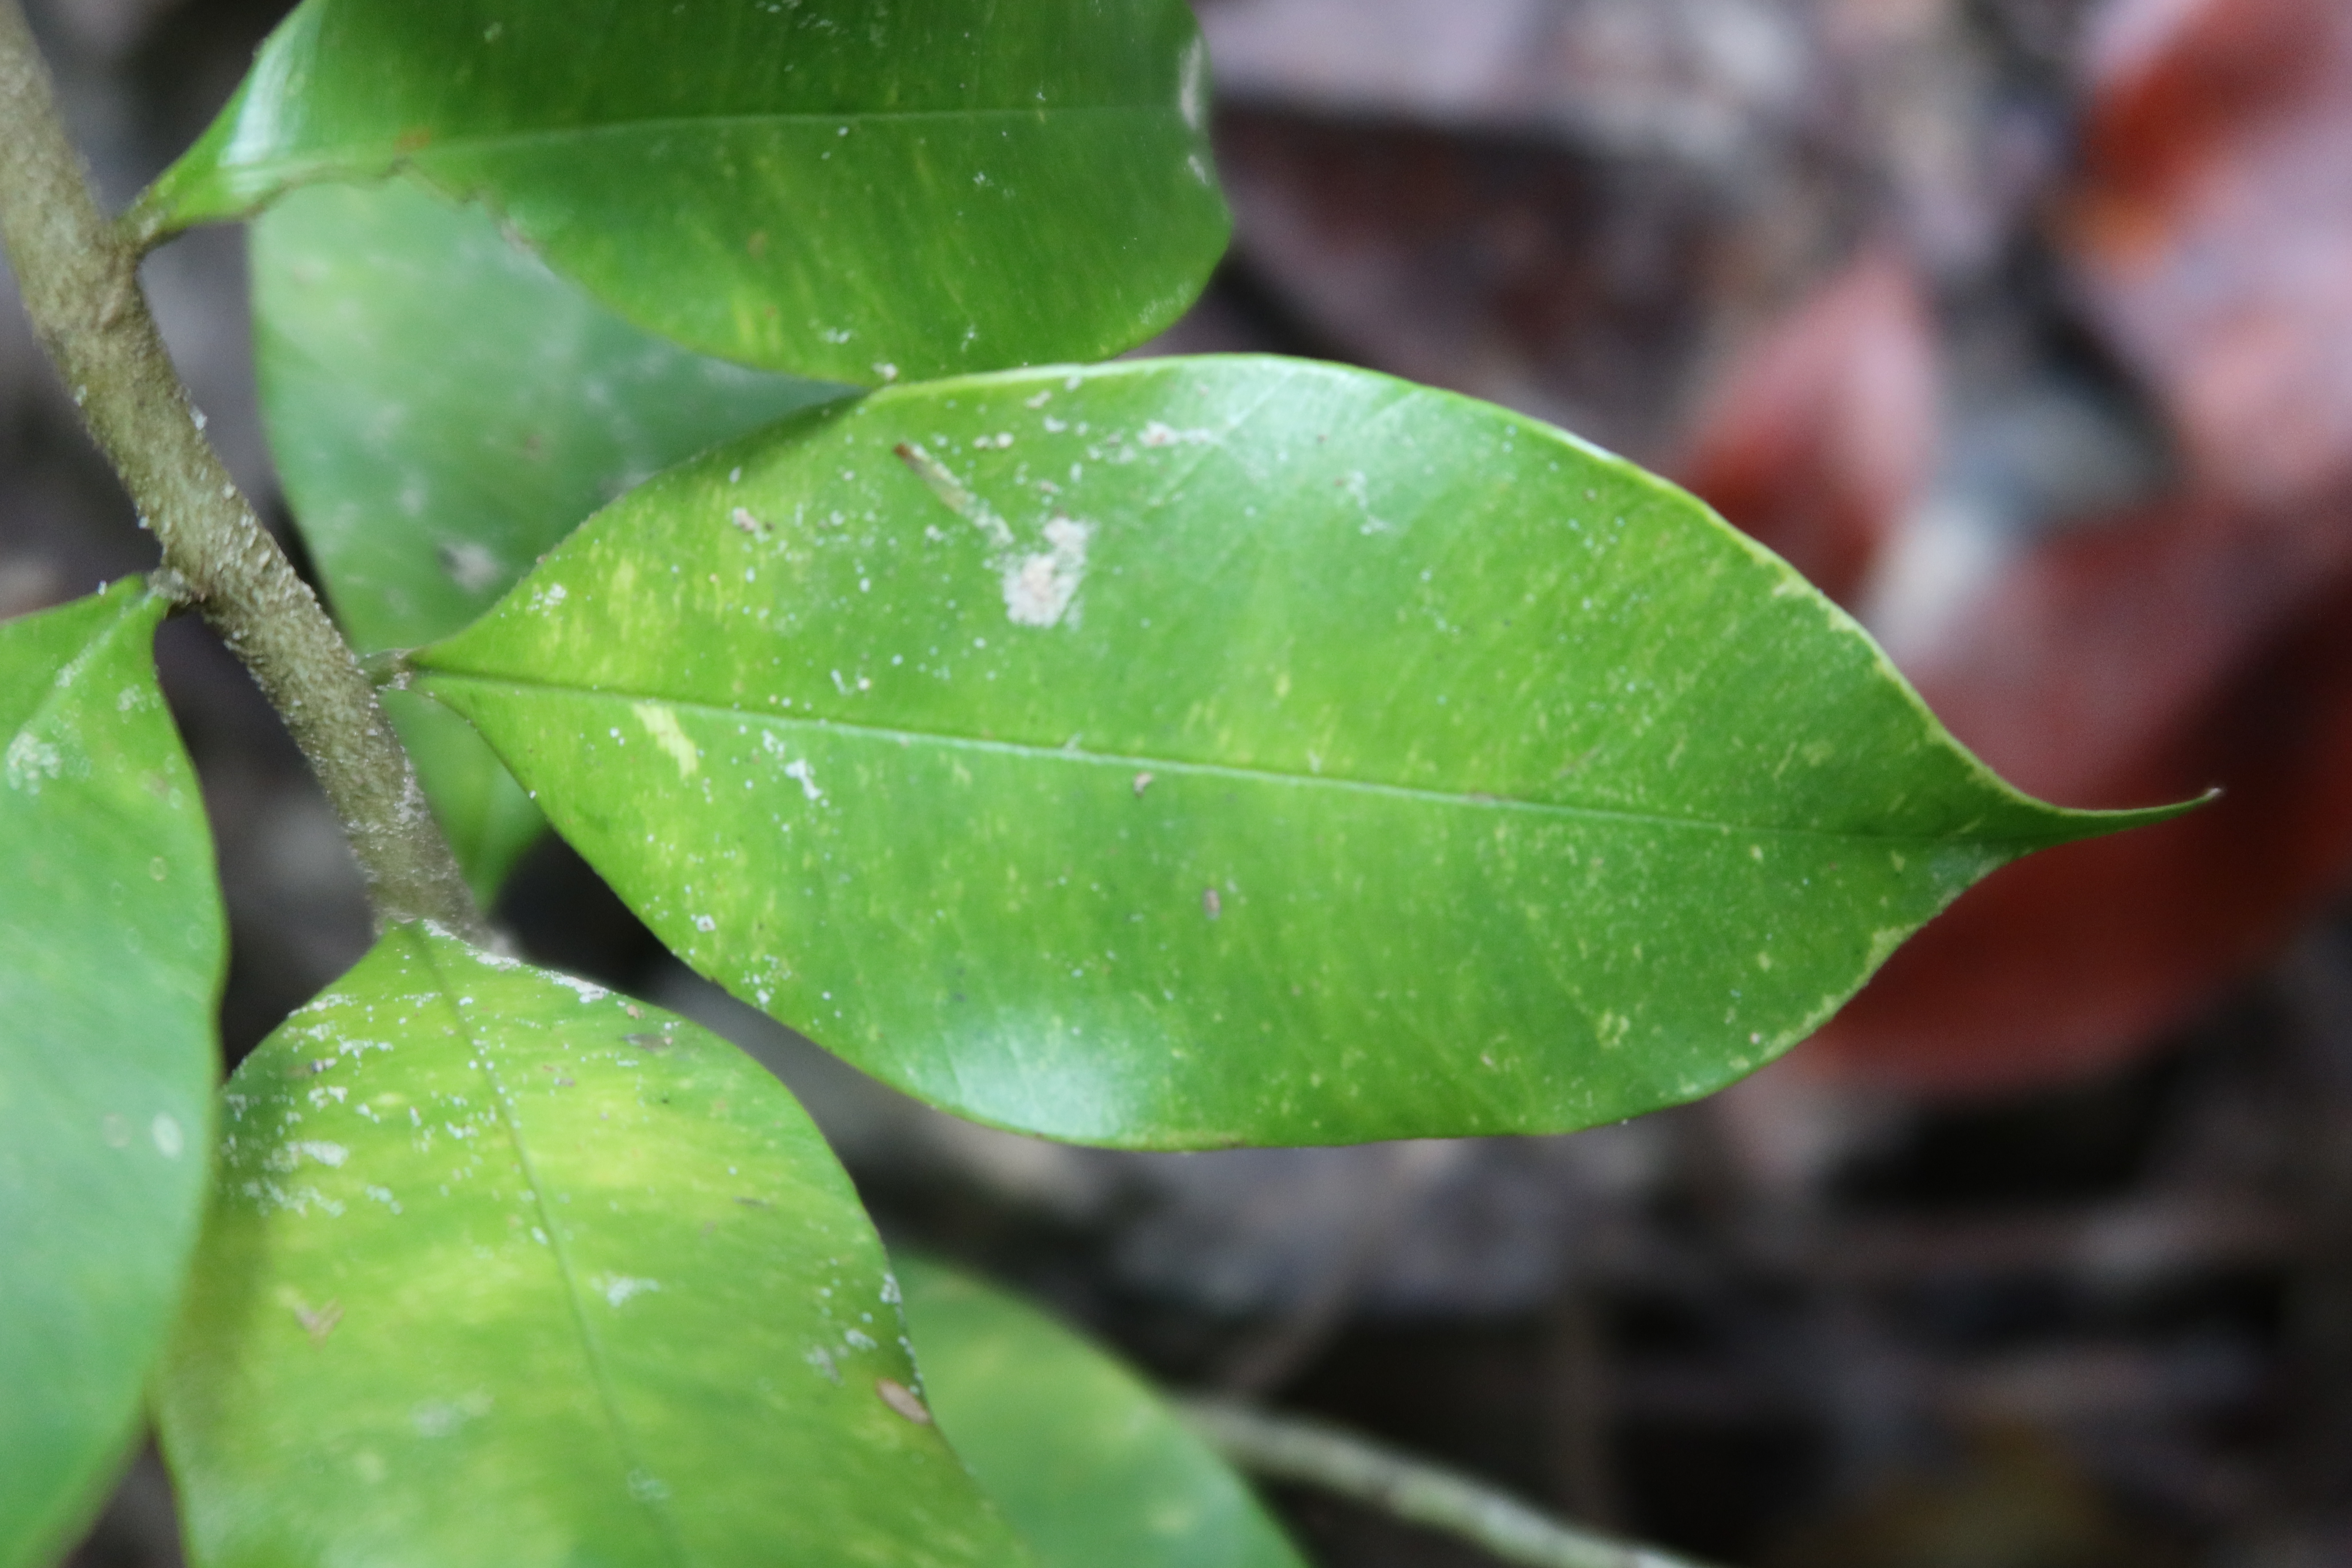
Label: Mealy bugs